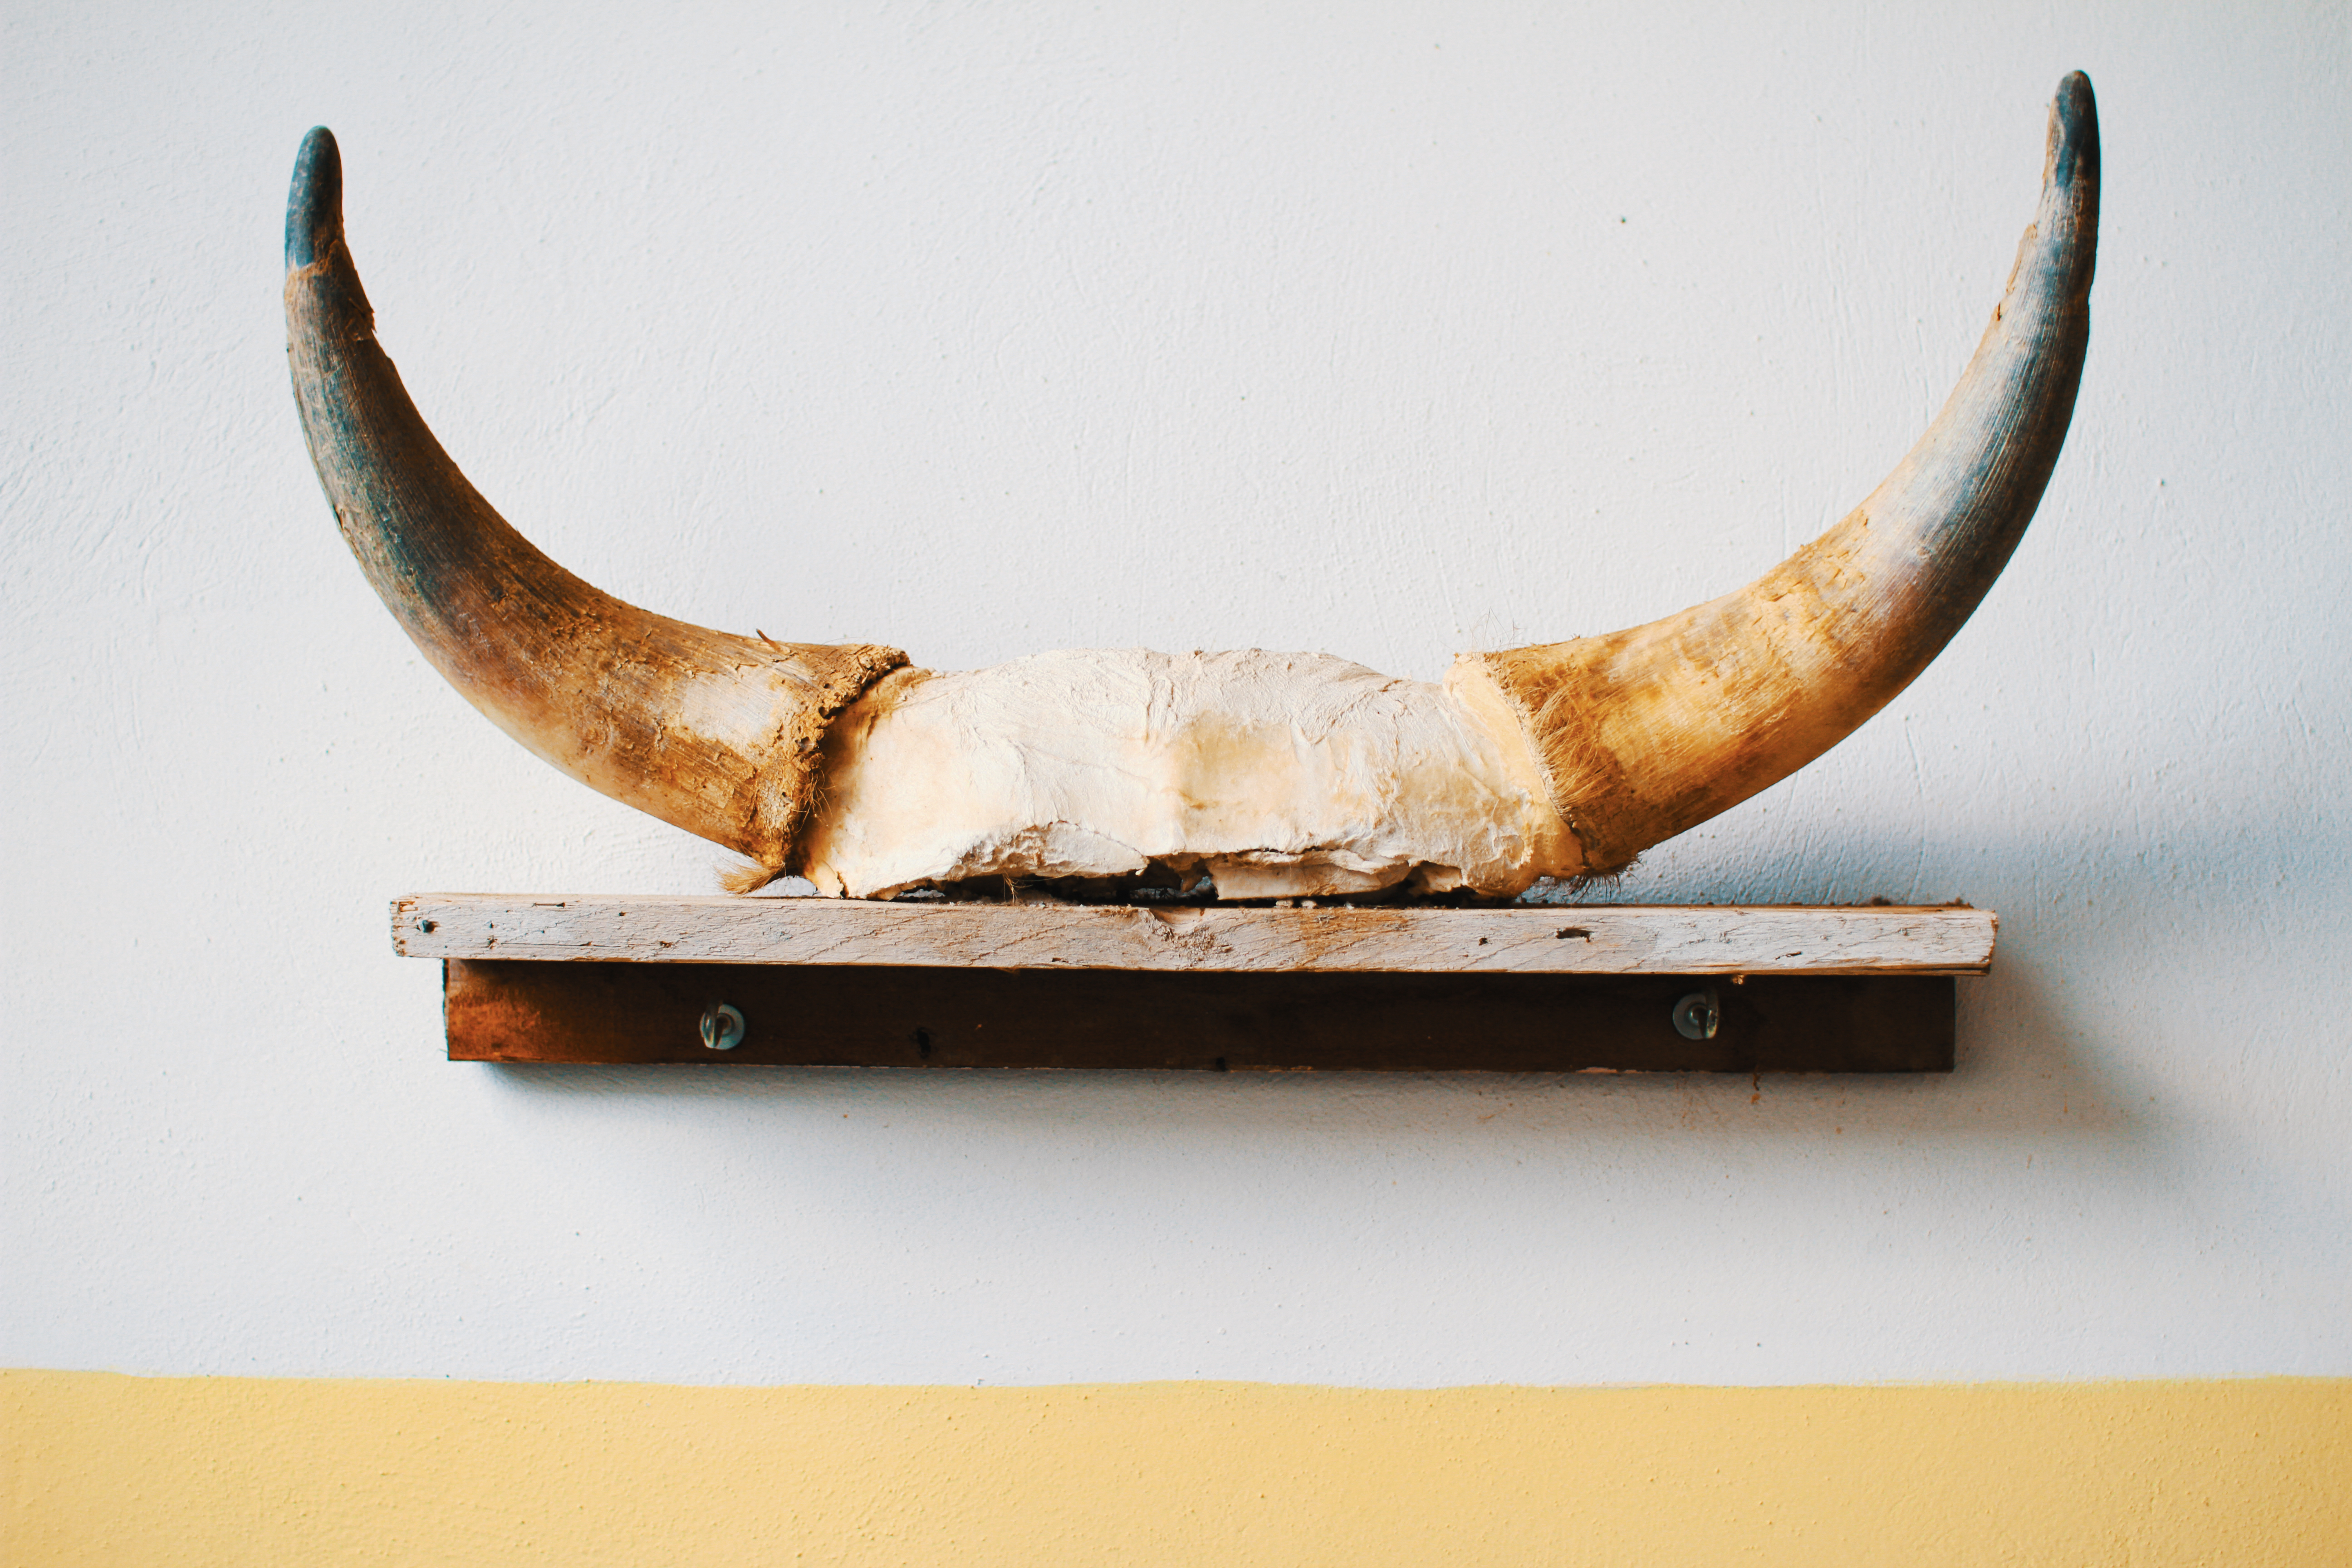
wood, wall, horn, shelf, skull, decor, material, antler